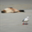
Label: seal